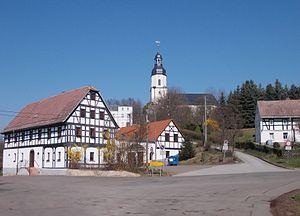
Schönberg est une commune de Saxe, située dans l'arrondissement de Zwickau, dans le district de Chemnitz.